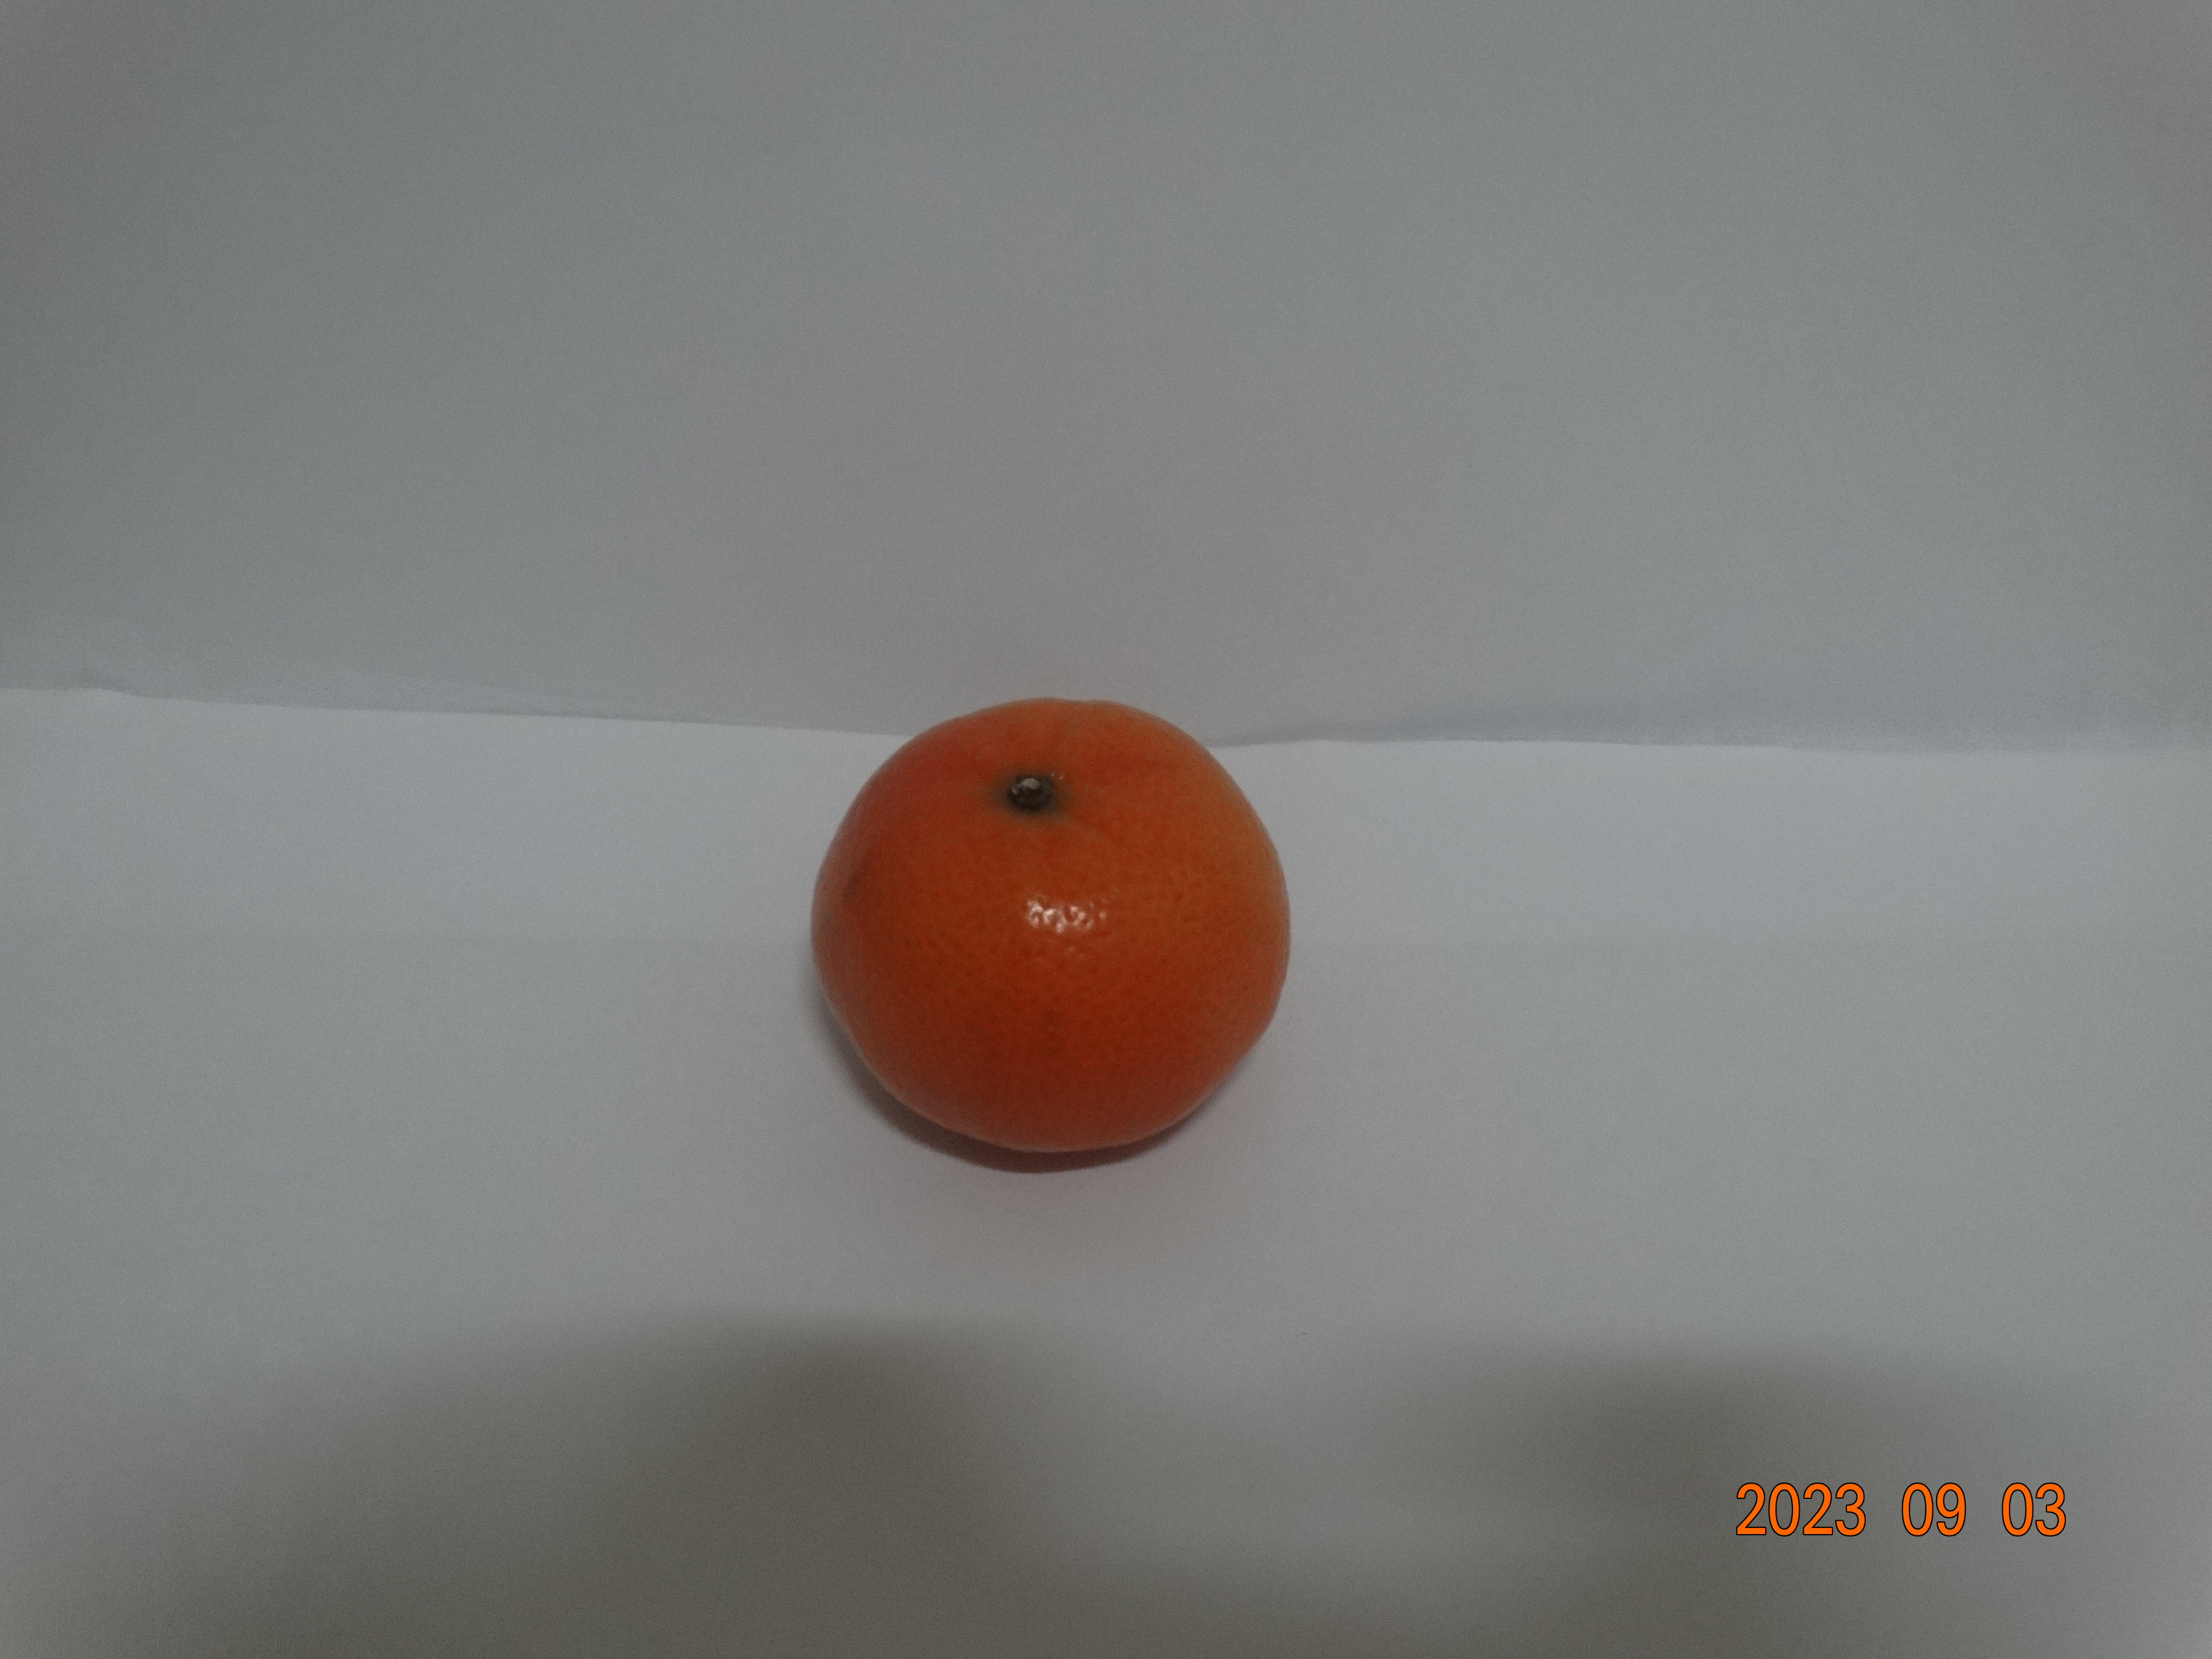
Citrus fruit variety: tangerine